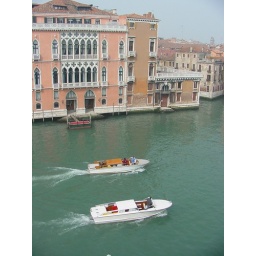
No yellow cabs here. Hop in a water taxi and it will take you anywhere in Venice, even the airport.